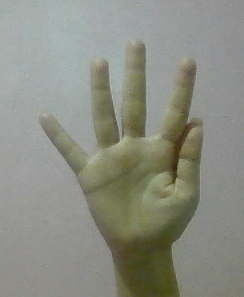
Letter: sheen